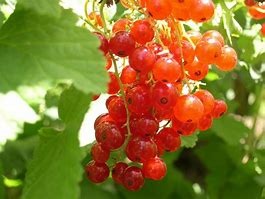
Label: redcurrant